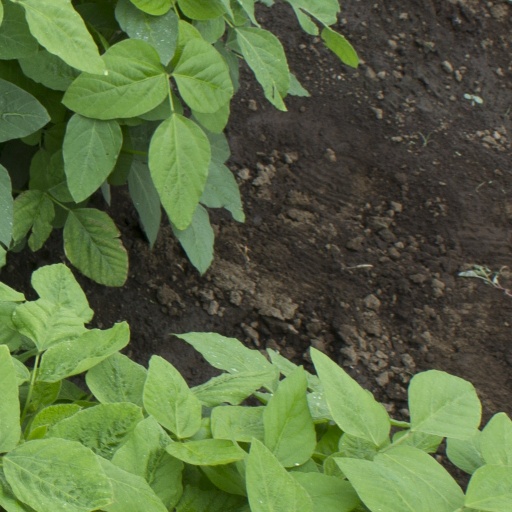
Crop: soybean